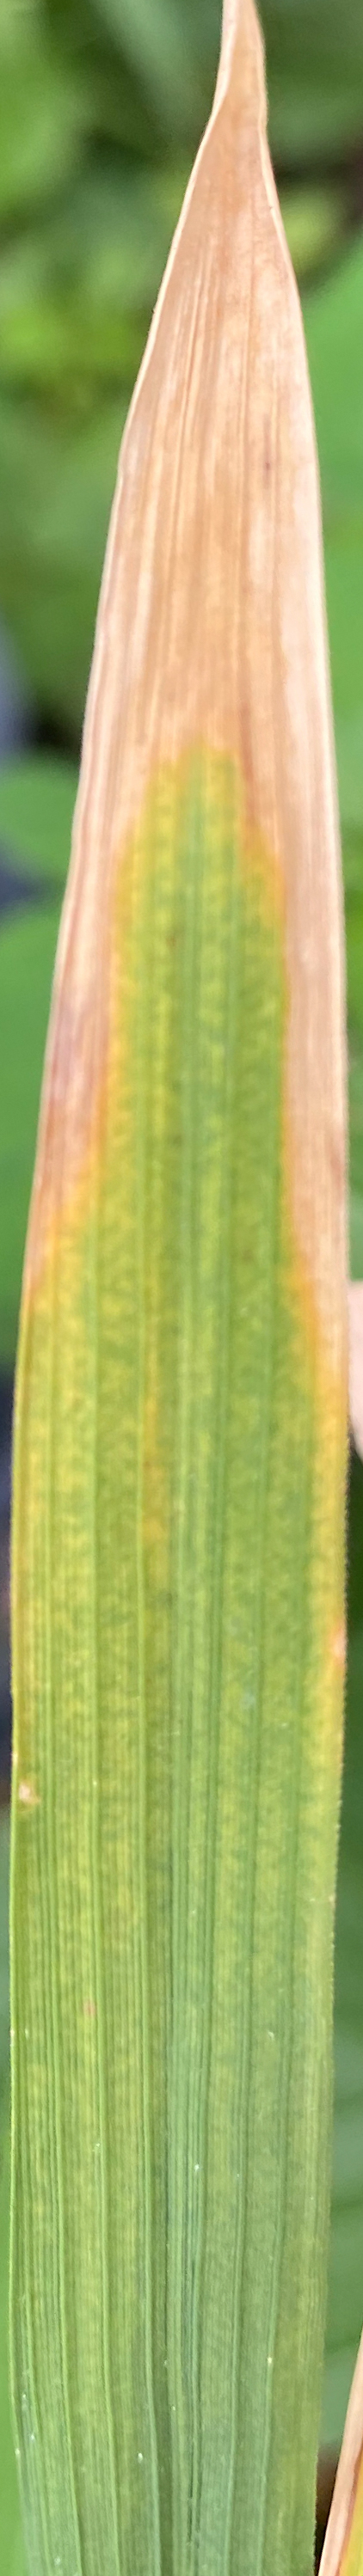
Nhãn: P